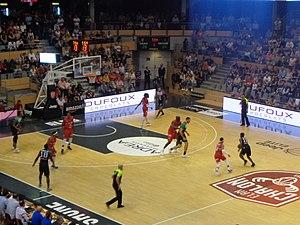
Match de Pro A entre l'Elan Chalon et Boulazac au Colisée de Chalon-sur-Saône.
Le Boulazac Basket Dordogne est un club français de basket-ball évoluant en première division du championnat de France et basé dans la ville de Boulazac.